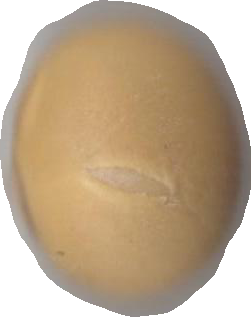
Variety: Dega